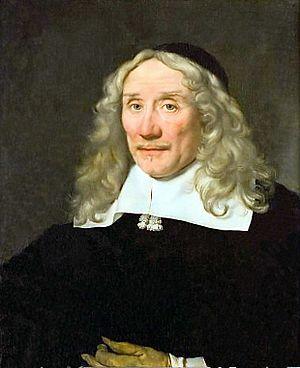
Adolphe Vorst, latinisé en Adolphus Vorstius, né le 18 novembre 1597 à Delft et mort le 9 octobre 1663 à Leyde, est un médecin et botaniste néerlandais.